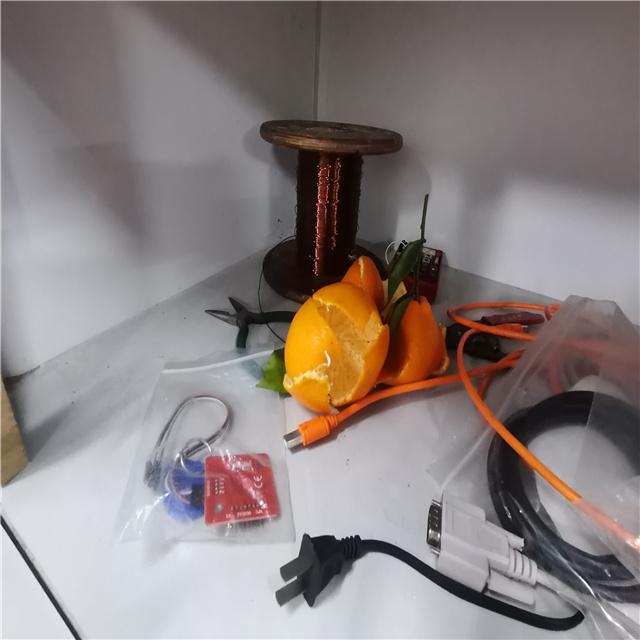
Label: peels